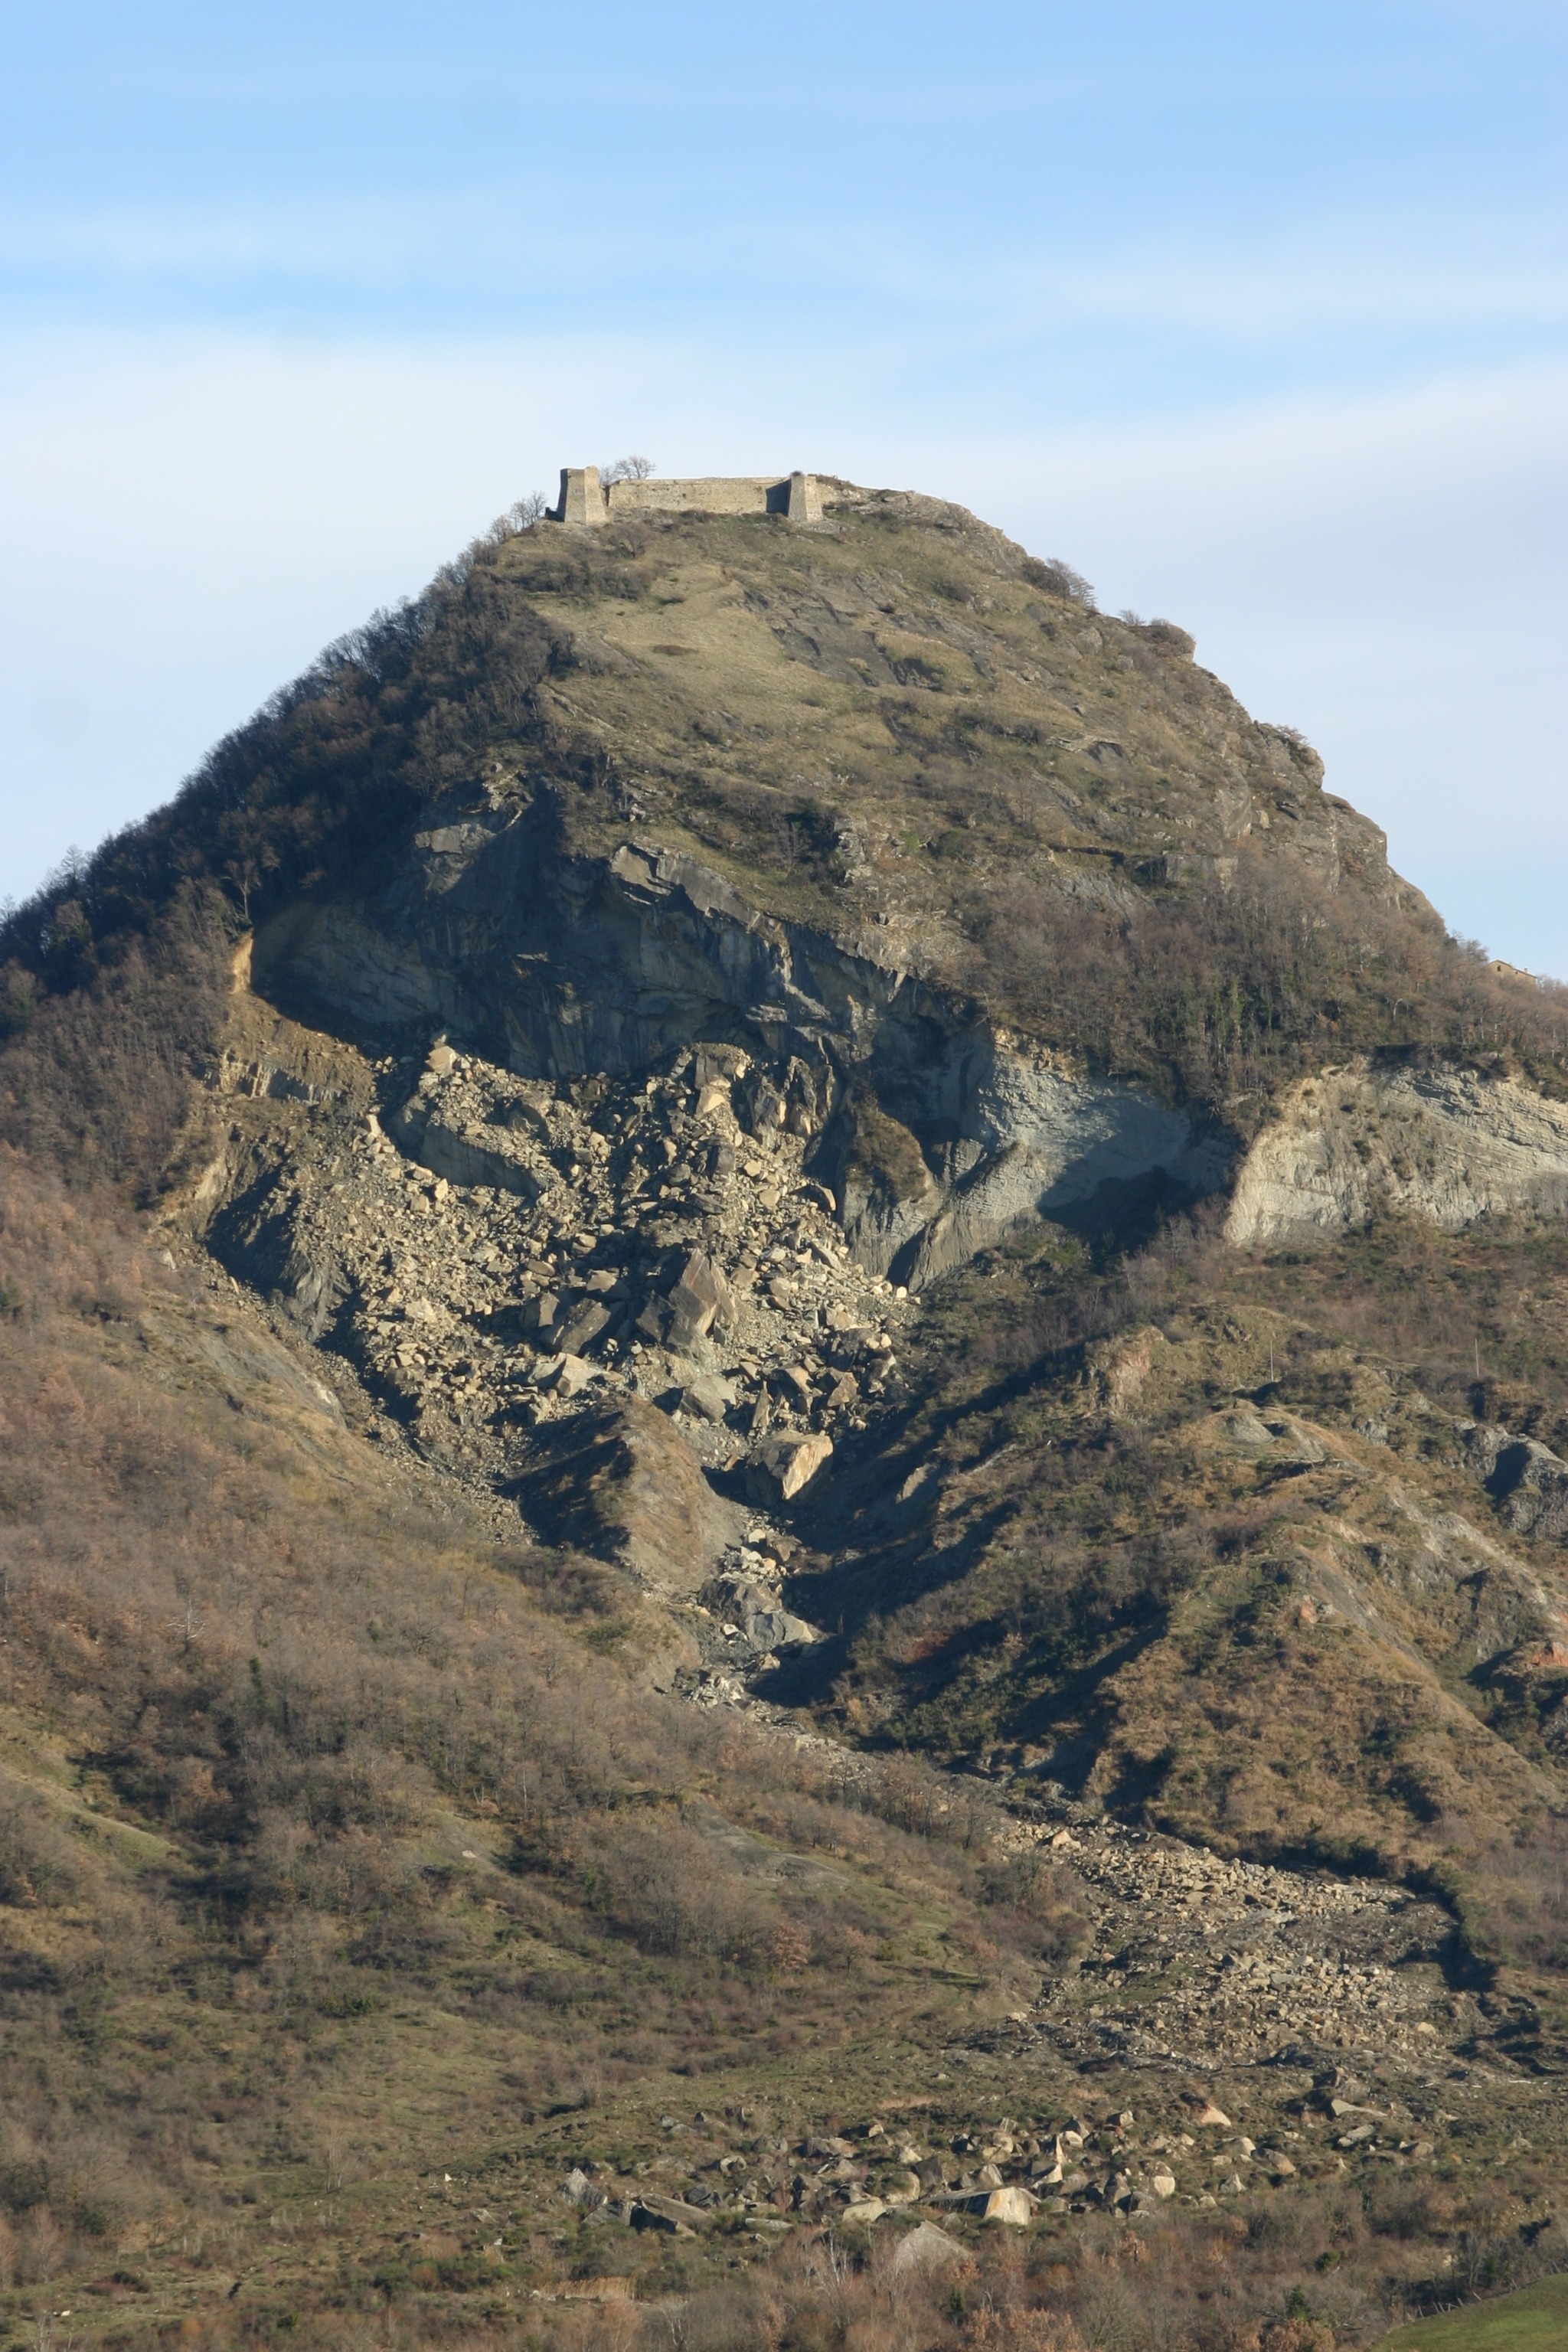
landscape, nature, rock, wilderness, walking, mountain, hill, adventure, mountain range, castle, terrain, ridge, summit, hills, geology, badlands, plateau, fell, fart, landform, mountain pass, geographical feature, mountainous landforms, romagnole